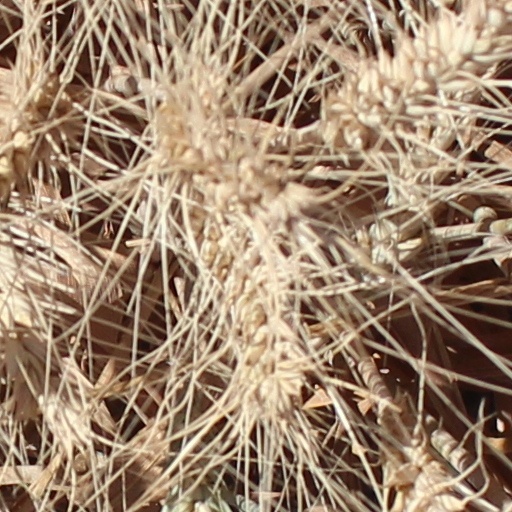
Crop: wheat